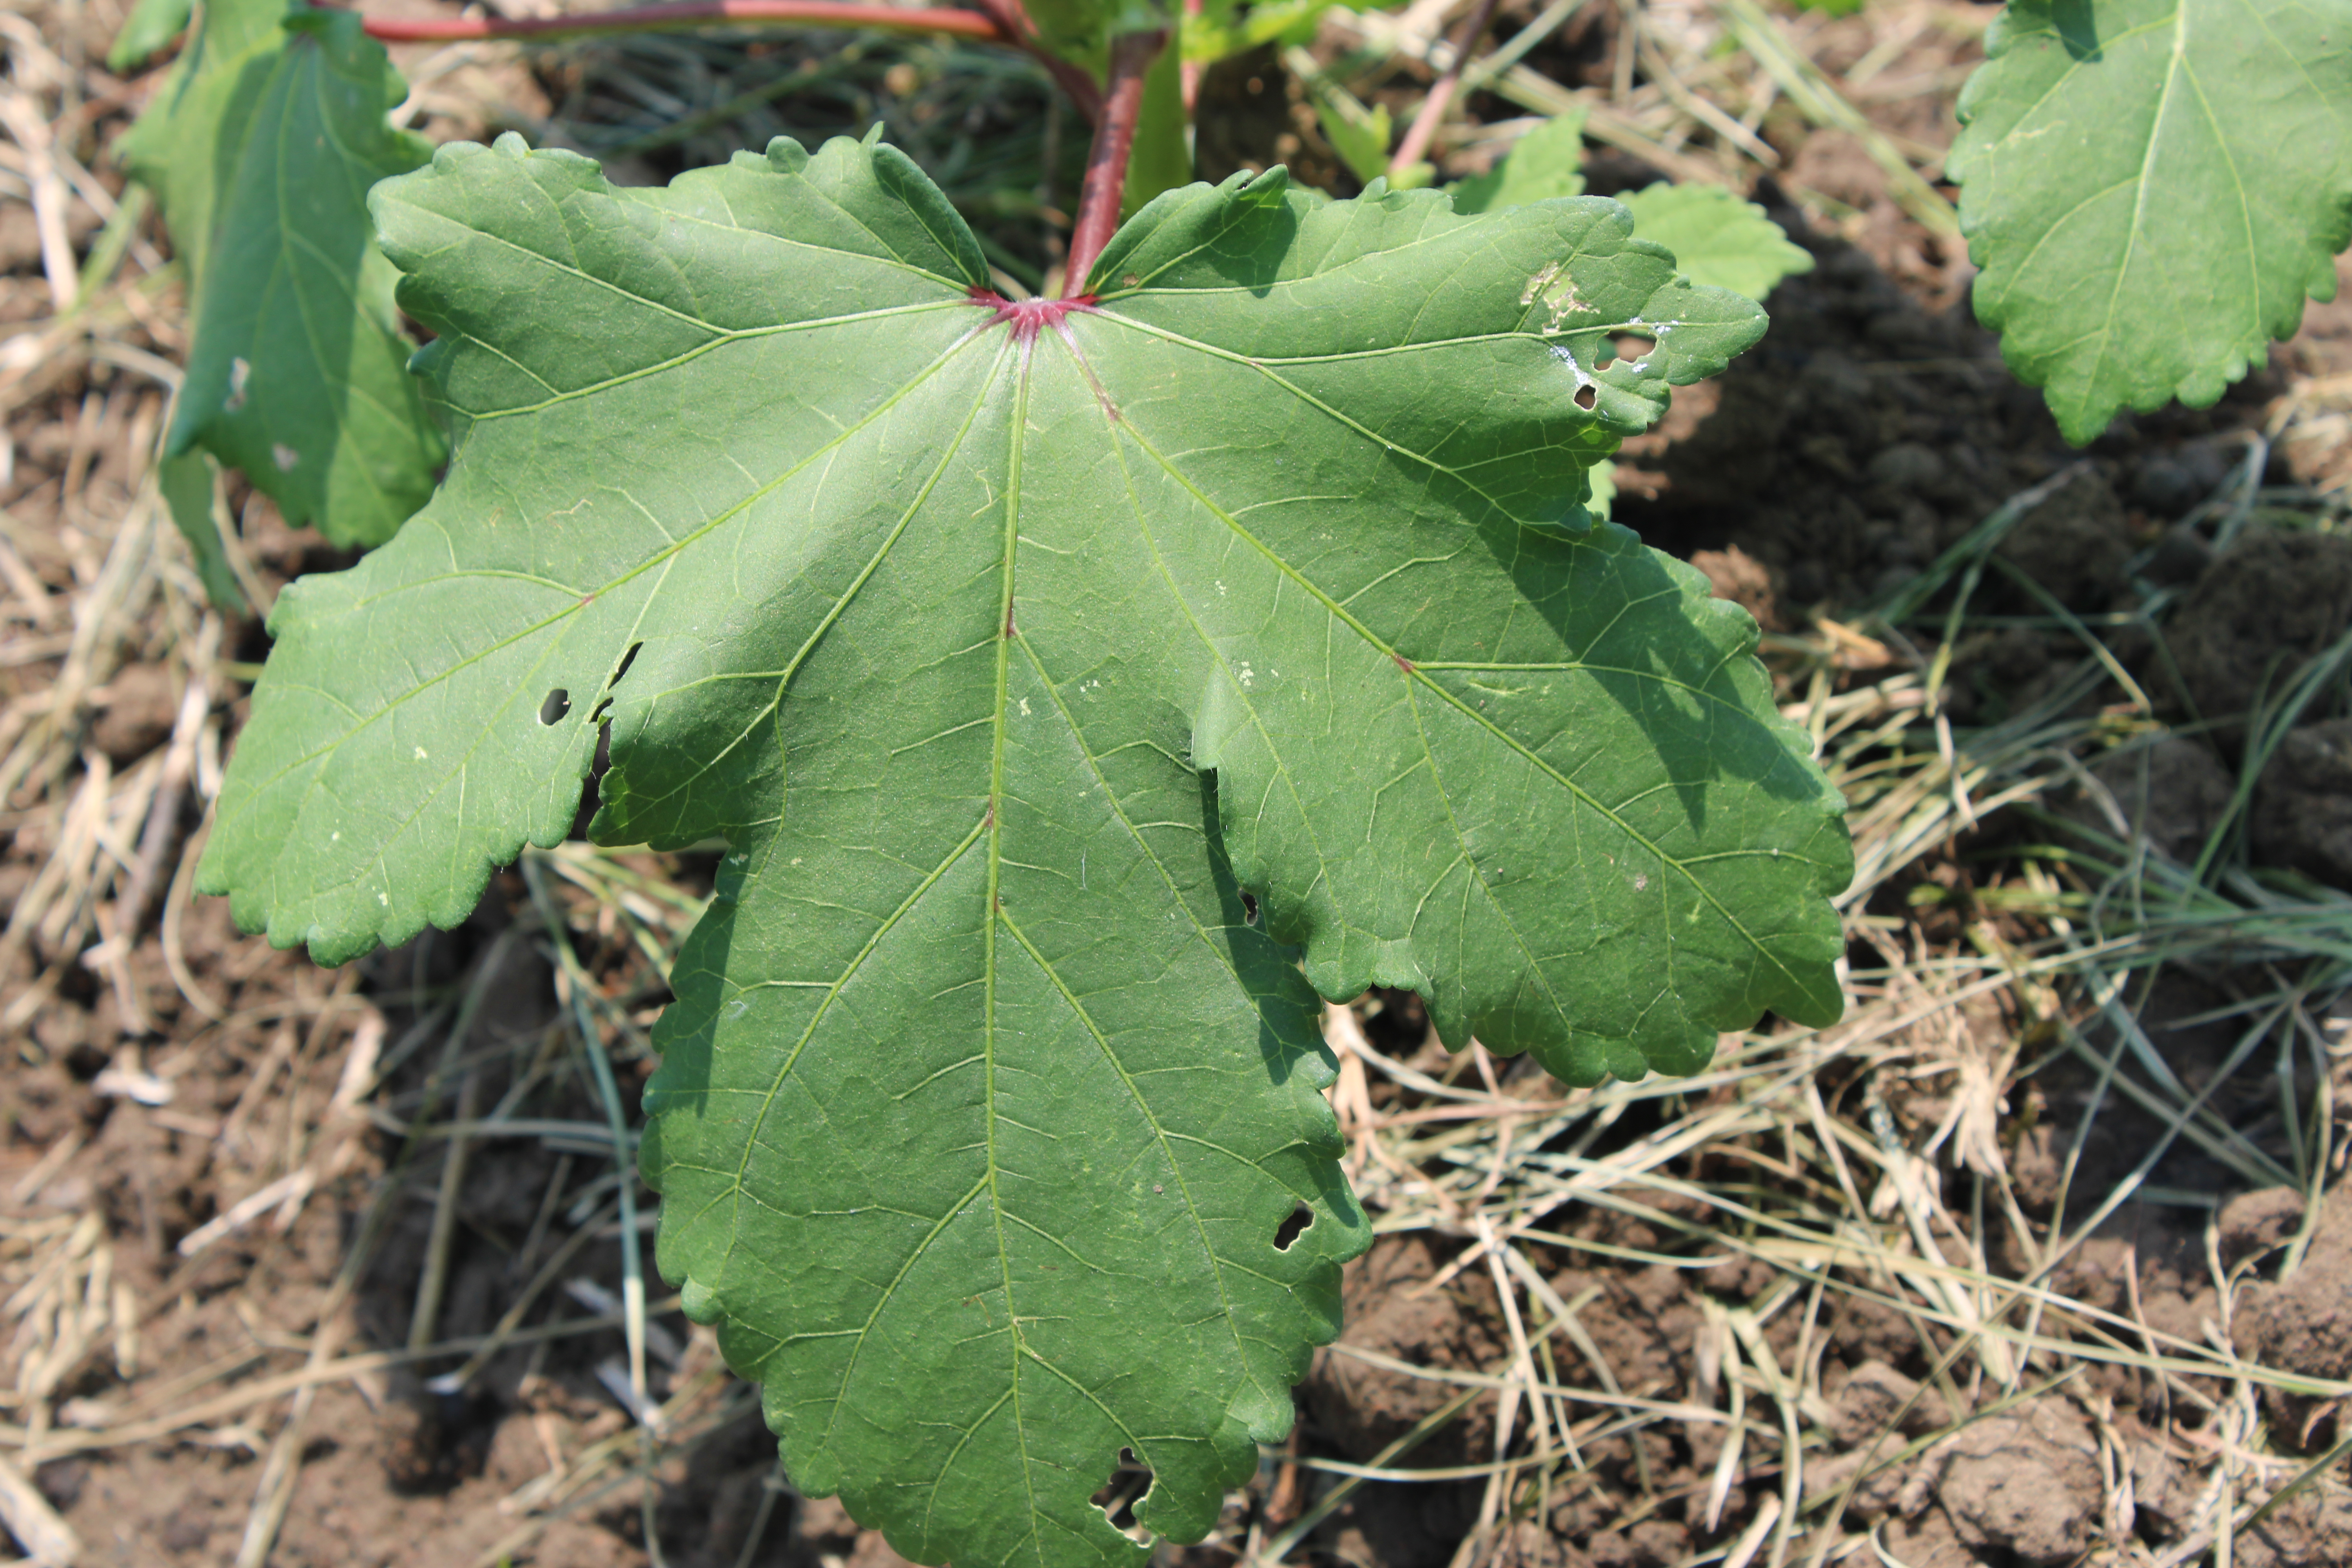
Label: Alternaria Leaf Spot